George Francis Train

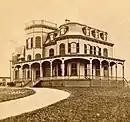
Train's summer cottage in Newport, Rhode Island

Train married Wilhelmina Wilkinson Davis in 1851, with whom he had four children, including daughter Susan M. Train Gulager.